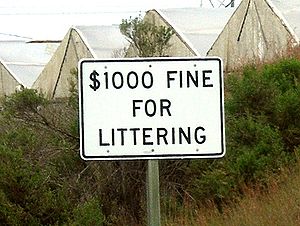
Affaldshenkastning i USA
I Californien skiltes med maksimums bøden for henkastning af affald
Affaldshenkastning i USA er et miljøproblem, og betragtes ofte en kriminel handling, der kan straffes med bøde. Affaldslove, håndhævelsestiltag og retsforfølgelse anvendes for at modvirke og indskrænke problemet. Alle disse elementer er en del af en "omfattende reaktion på miljøsyndere, skriver Epstein og Hammett, forskere ved USAs justitsministerium. De henkastnings- og dumping-love, der findes i alle halvtreds stater i USA, har forrang ift mere lokale regler til at regulere overtrædelser, og fungerer ud fra principper om offentlig sikkerhed snarere end æstetik. Disse statslige love definerer, hvem overtræderne er, typen eller karakteren på den person begår handlingen, og hvilke elementer der skal være opfyldt for at der er tale om en ulovlig handling. Kommunale regler såvel som statslige love forudsætter at der ligger en "menneskelig handling" til grund, for at der er tale om ulovlig henkastning, der kan medføre strafansvar. De fleste stater kræver at det er myndighedspersoner eller særligt autoriserede personer, der bevidner den ulovlige handling og anmelder denne. Retsforfølgelse og bødestraf er vigtige elementer i bekæmpelsen af ulovlig henkastning og dumpning.